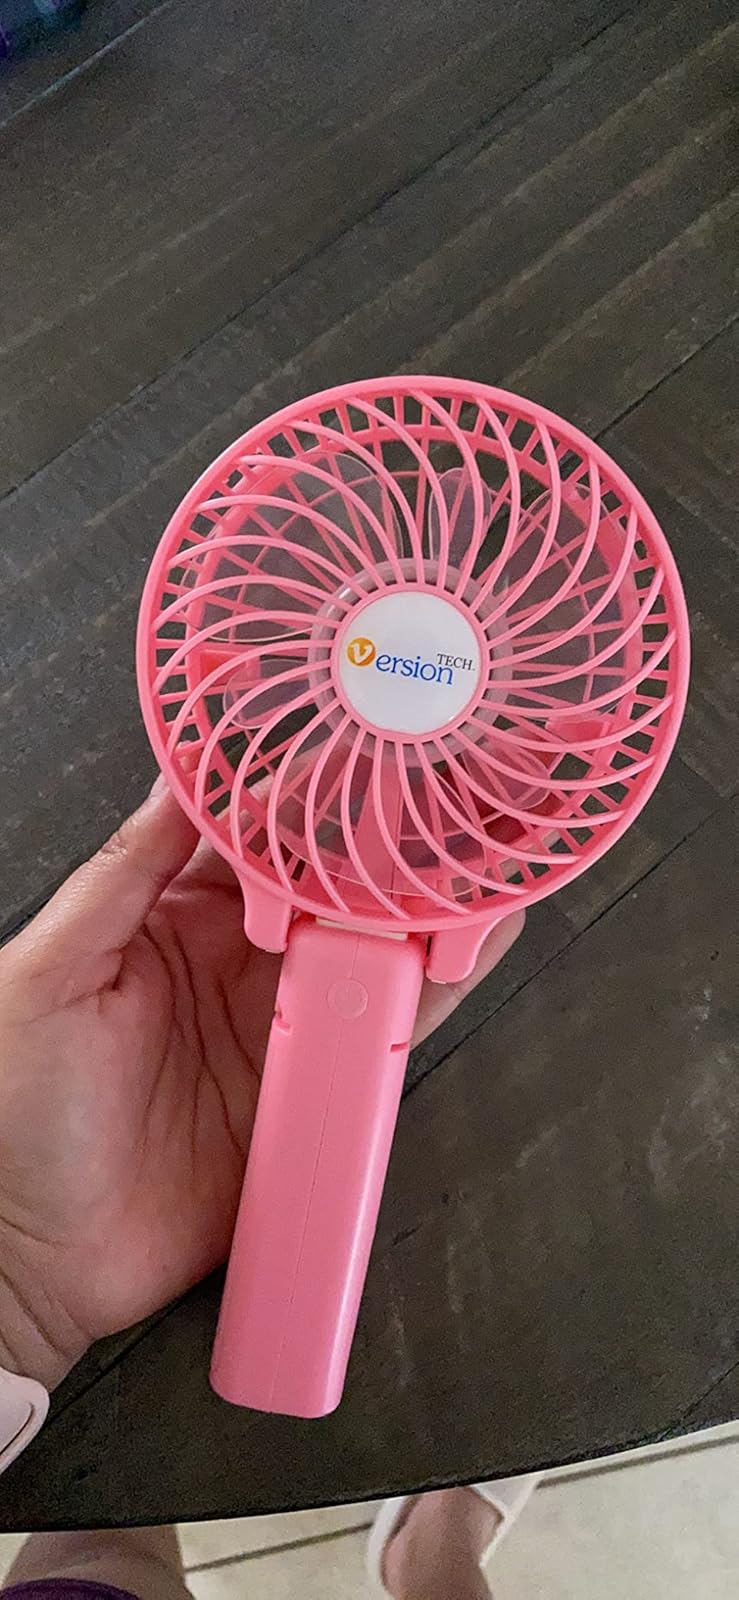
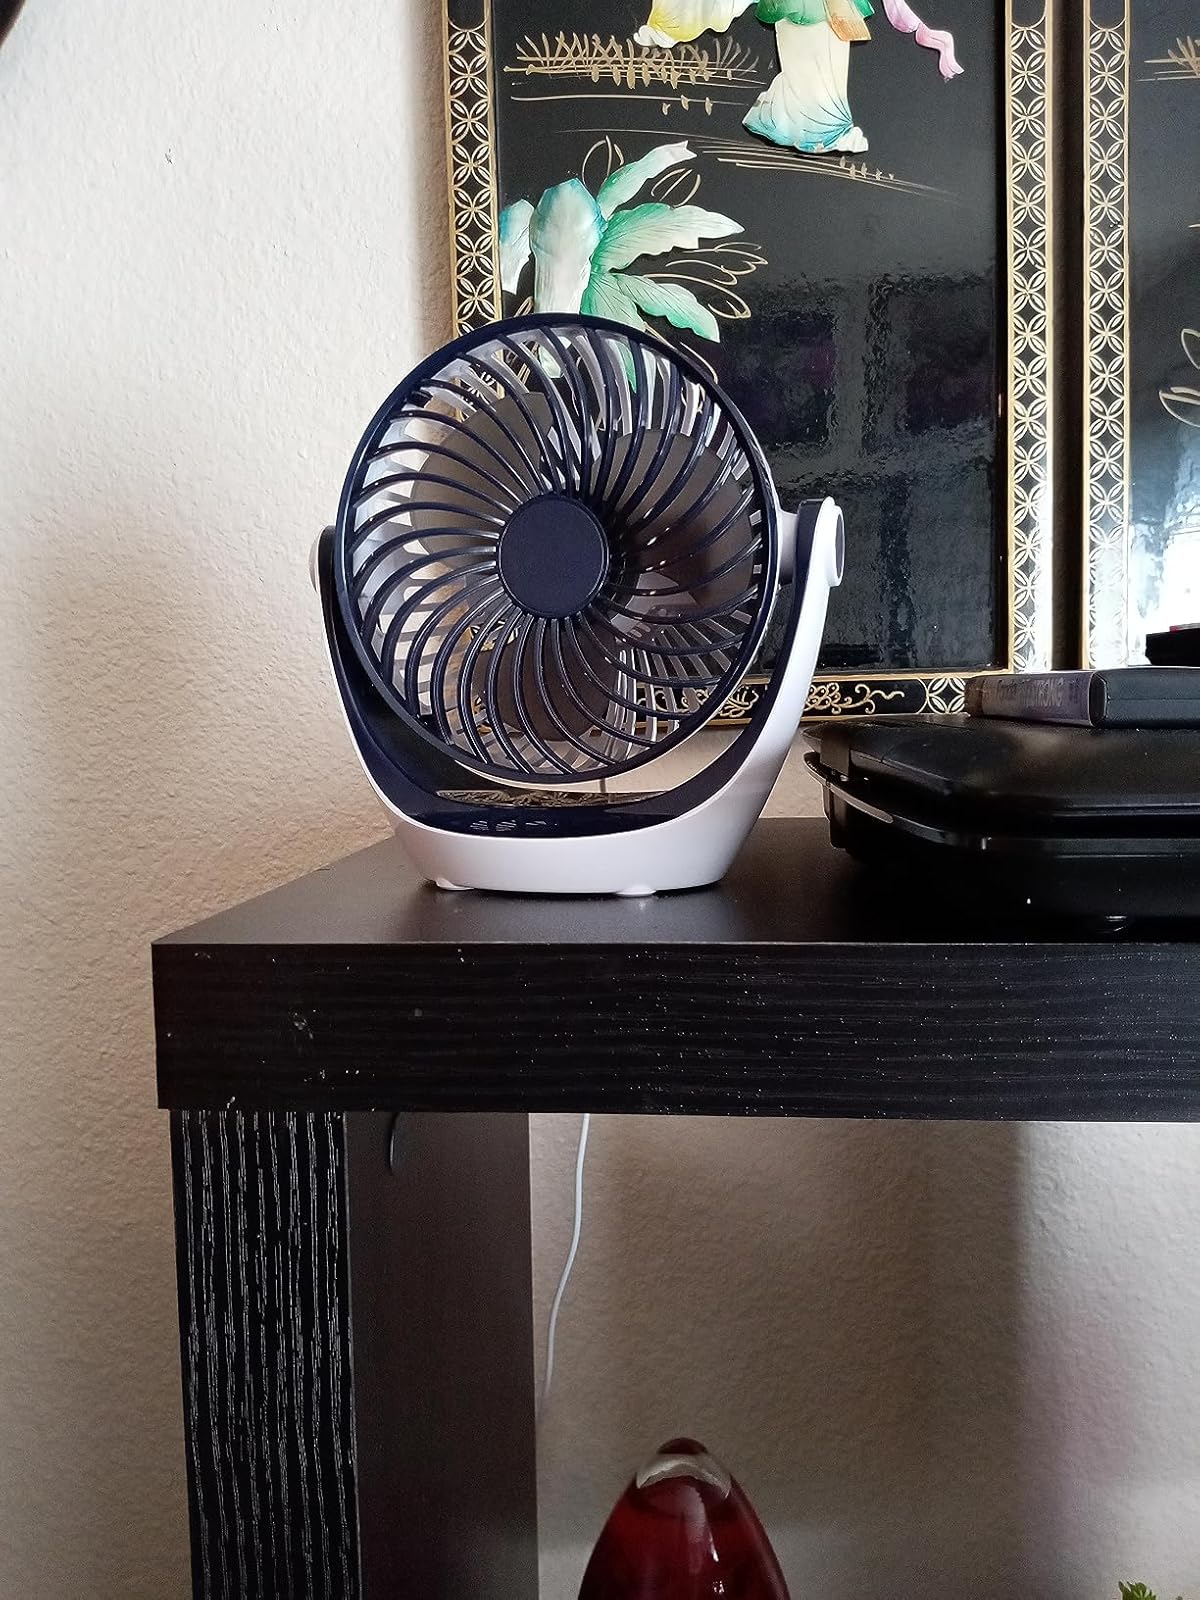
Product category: fan
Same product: no